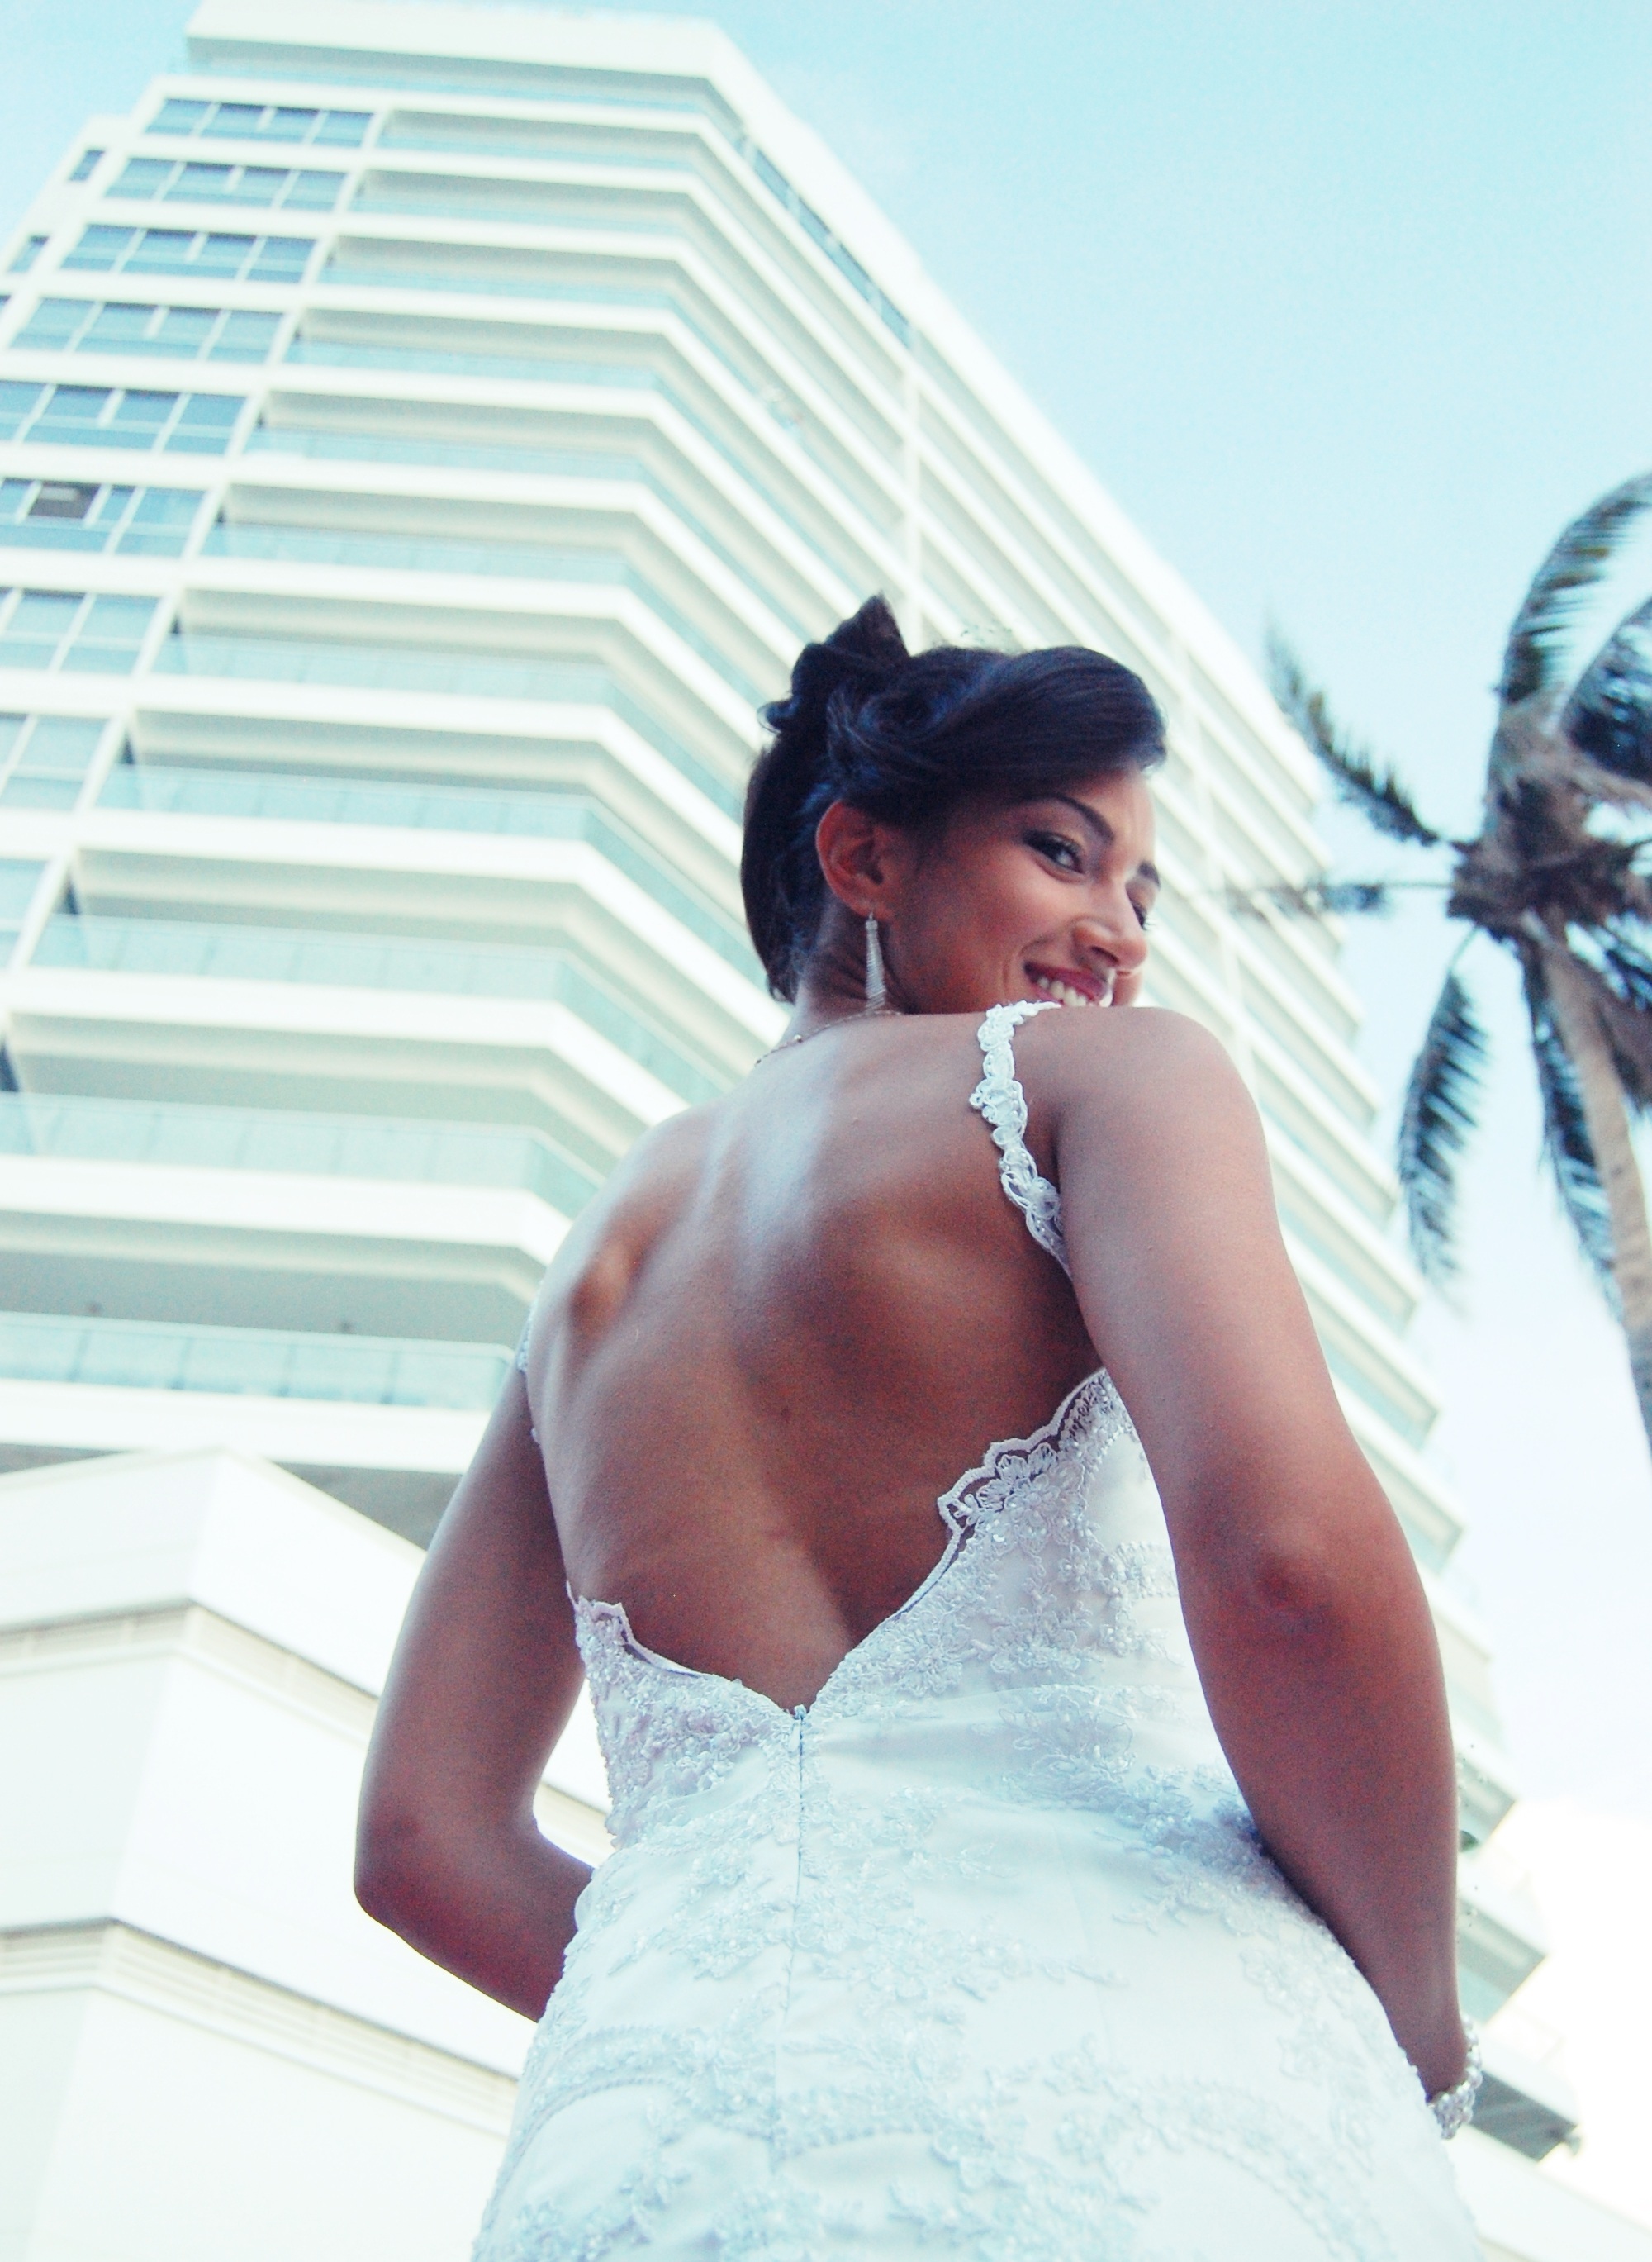
sea, people, woman, love, model, couple, romance, commitment, blue, church, clothing, wedding, bride, married, marriage, flowers, ceremony, dress, happy, women, photograph, beauty, event, rings, trim, gown, marry, grooms, interaction, photo shoot, pact, nuptials